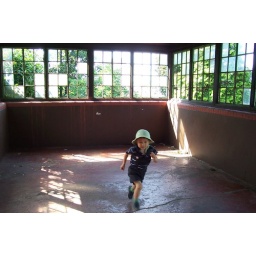
Little boy running about in the shelter at Park Hill